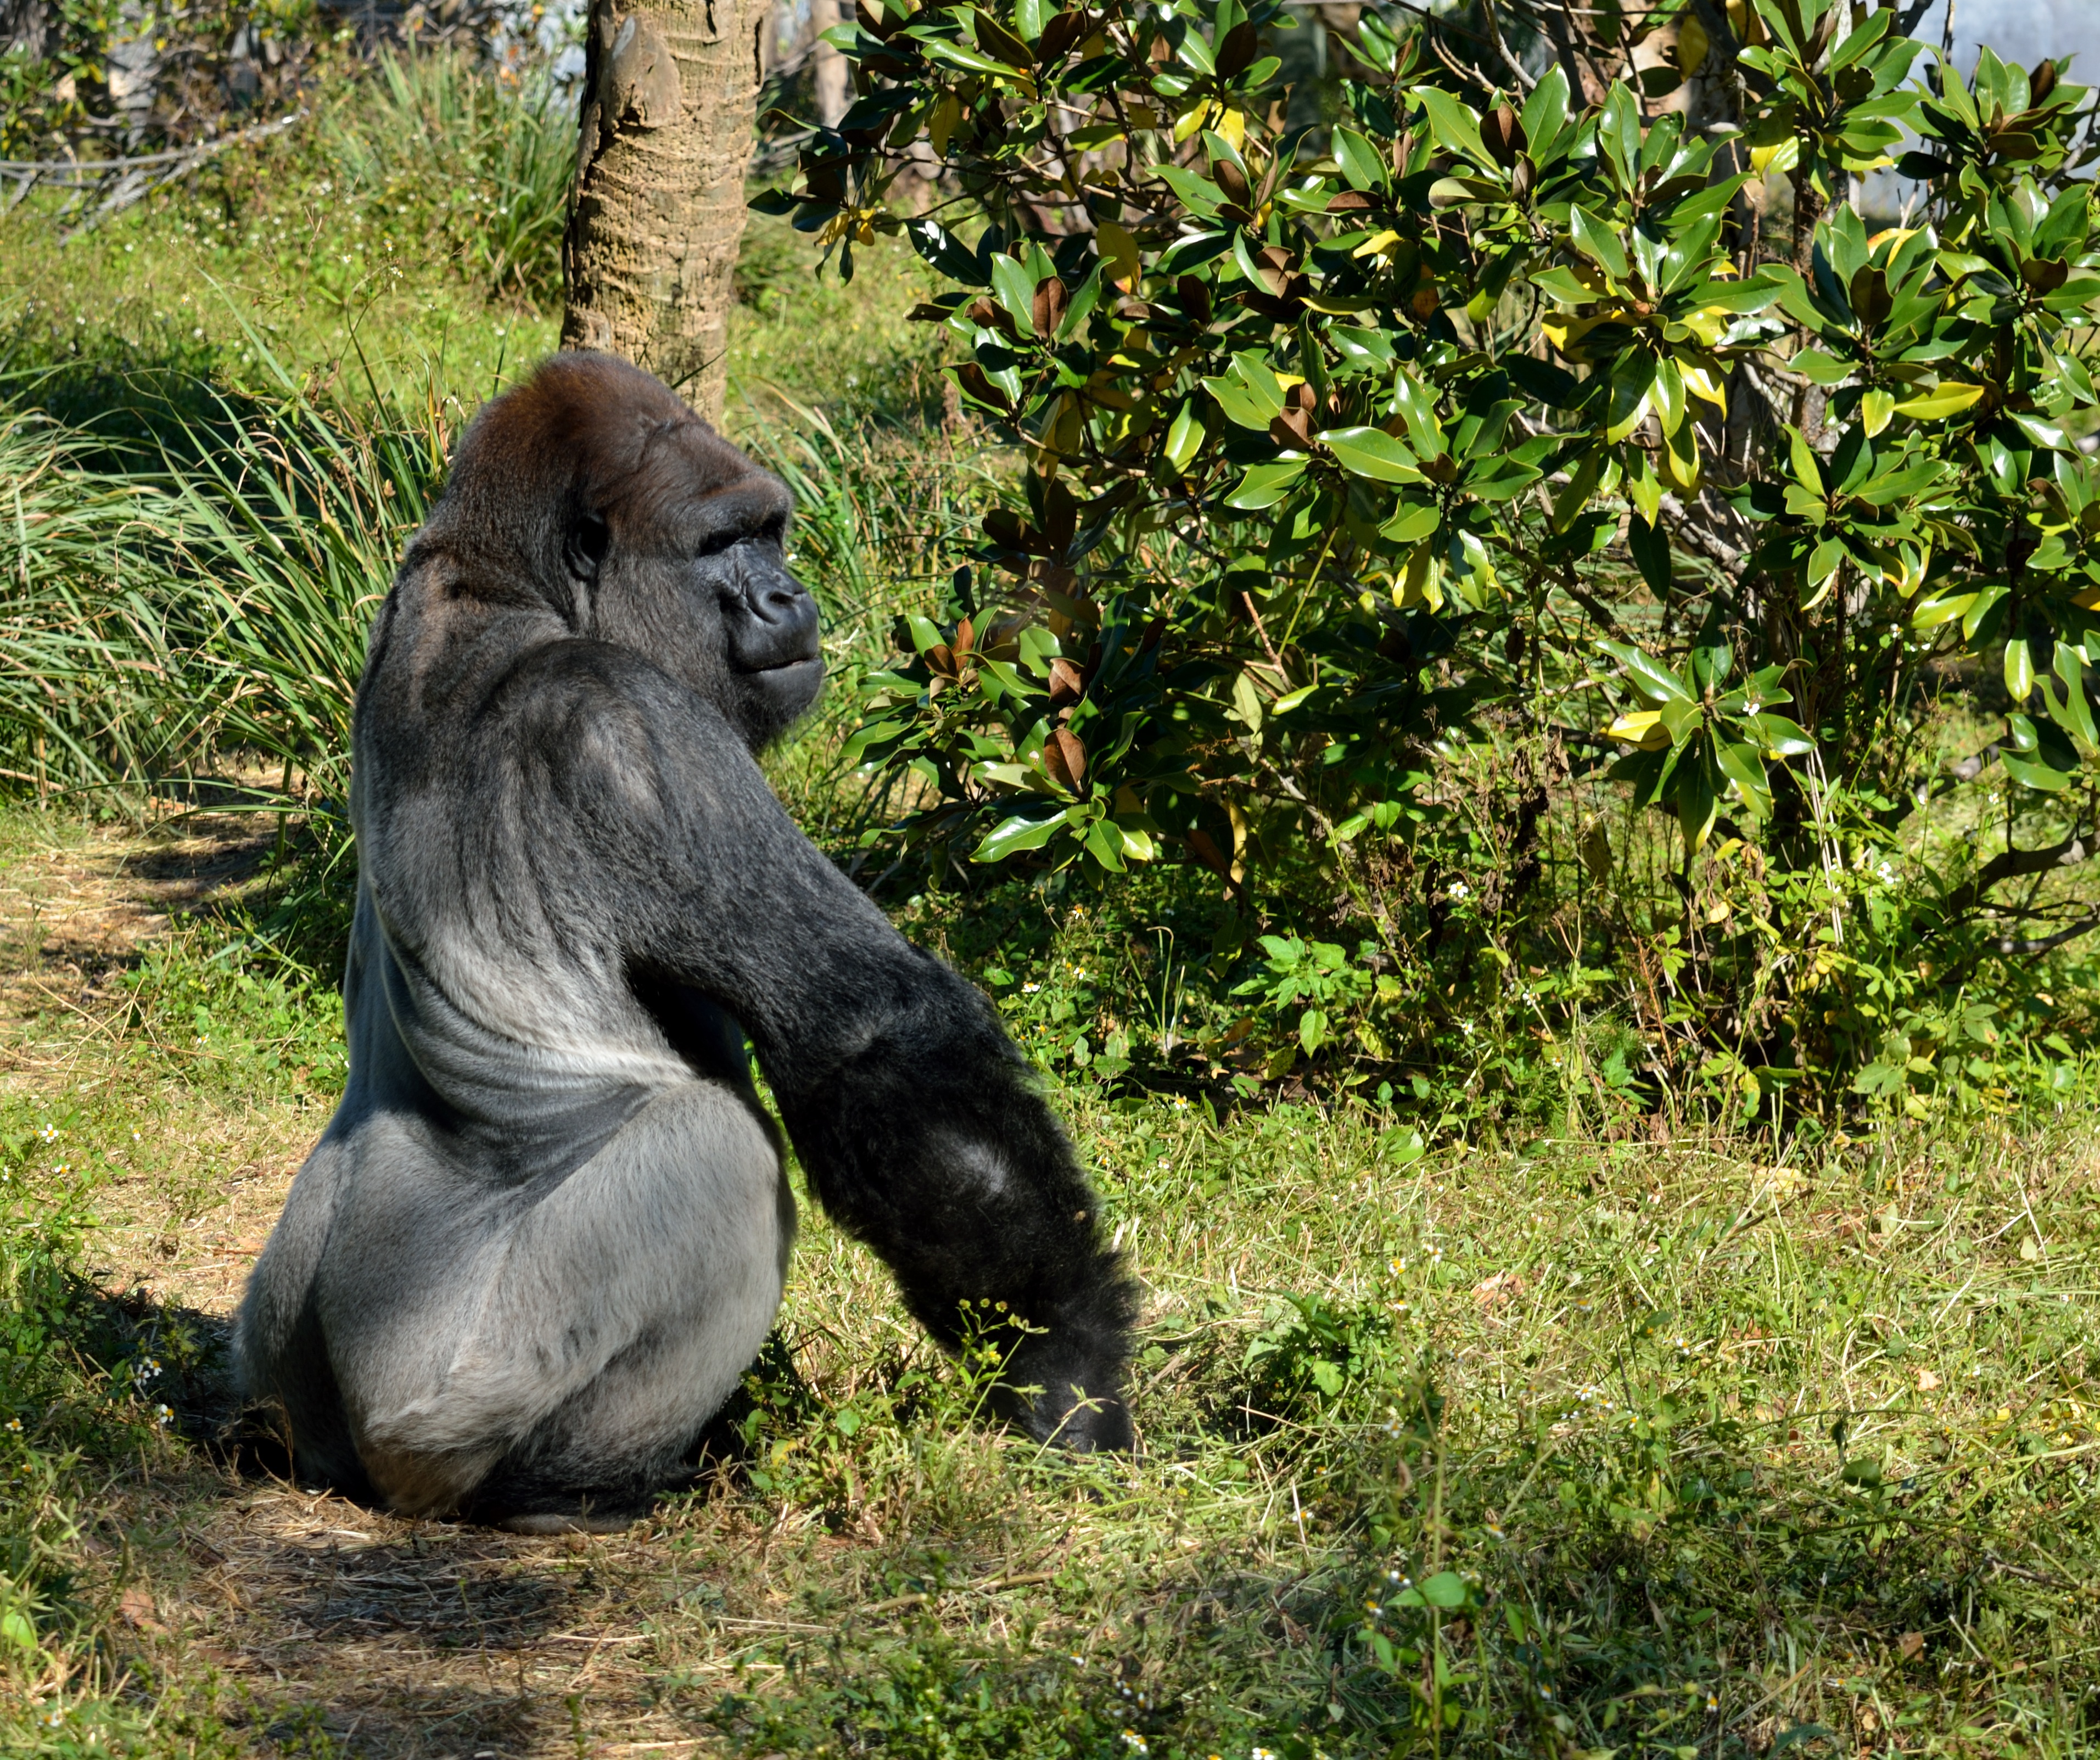
nature, animal, wildlife, wild, zoo, jungle, natural, mammal, fauna, primate, gorilla, ape, reserve, endangered, large, protected, dangerous, silver back, western gorilla, outdoor recreation, great ape